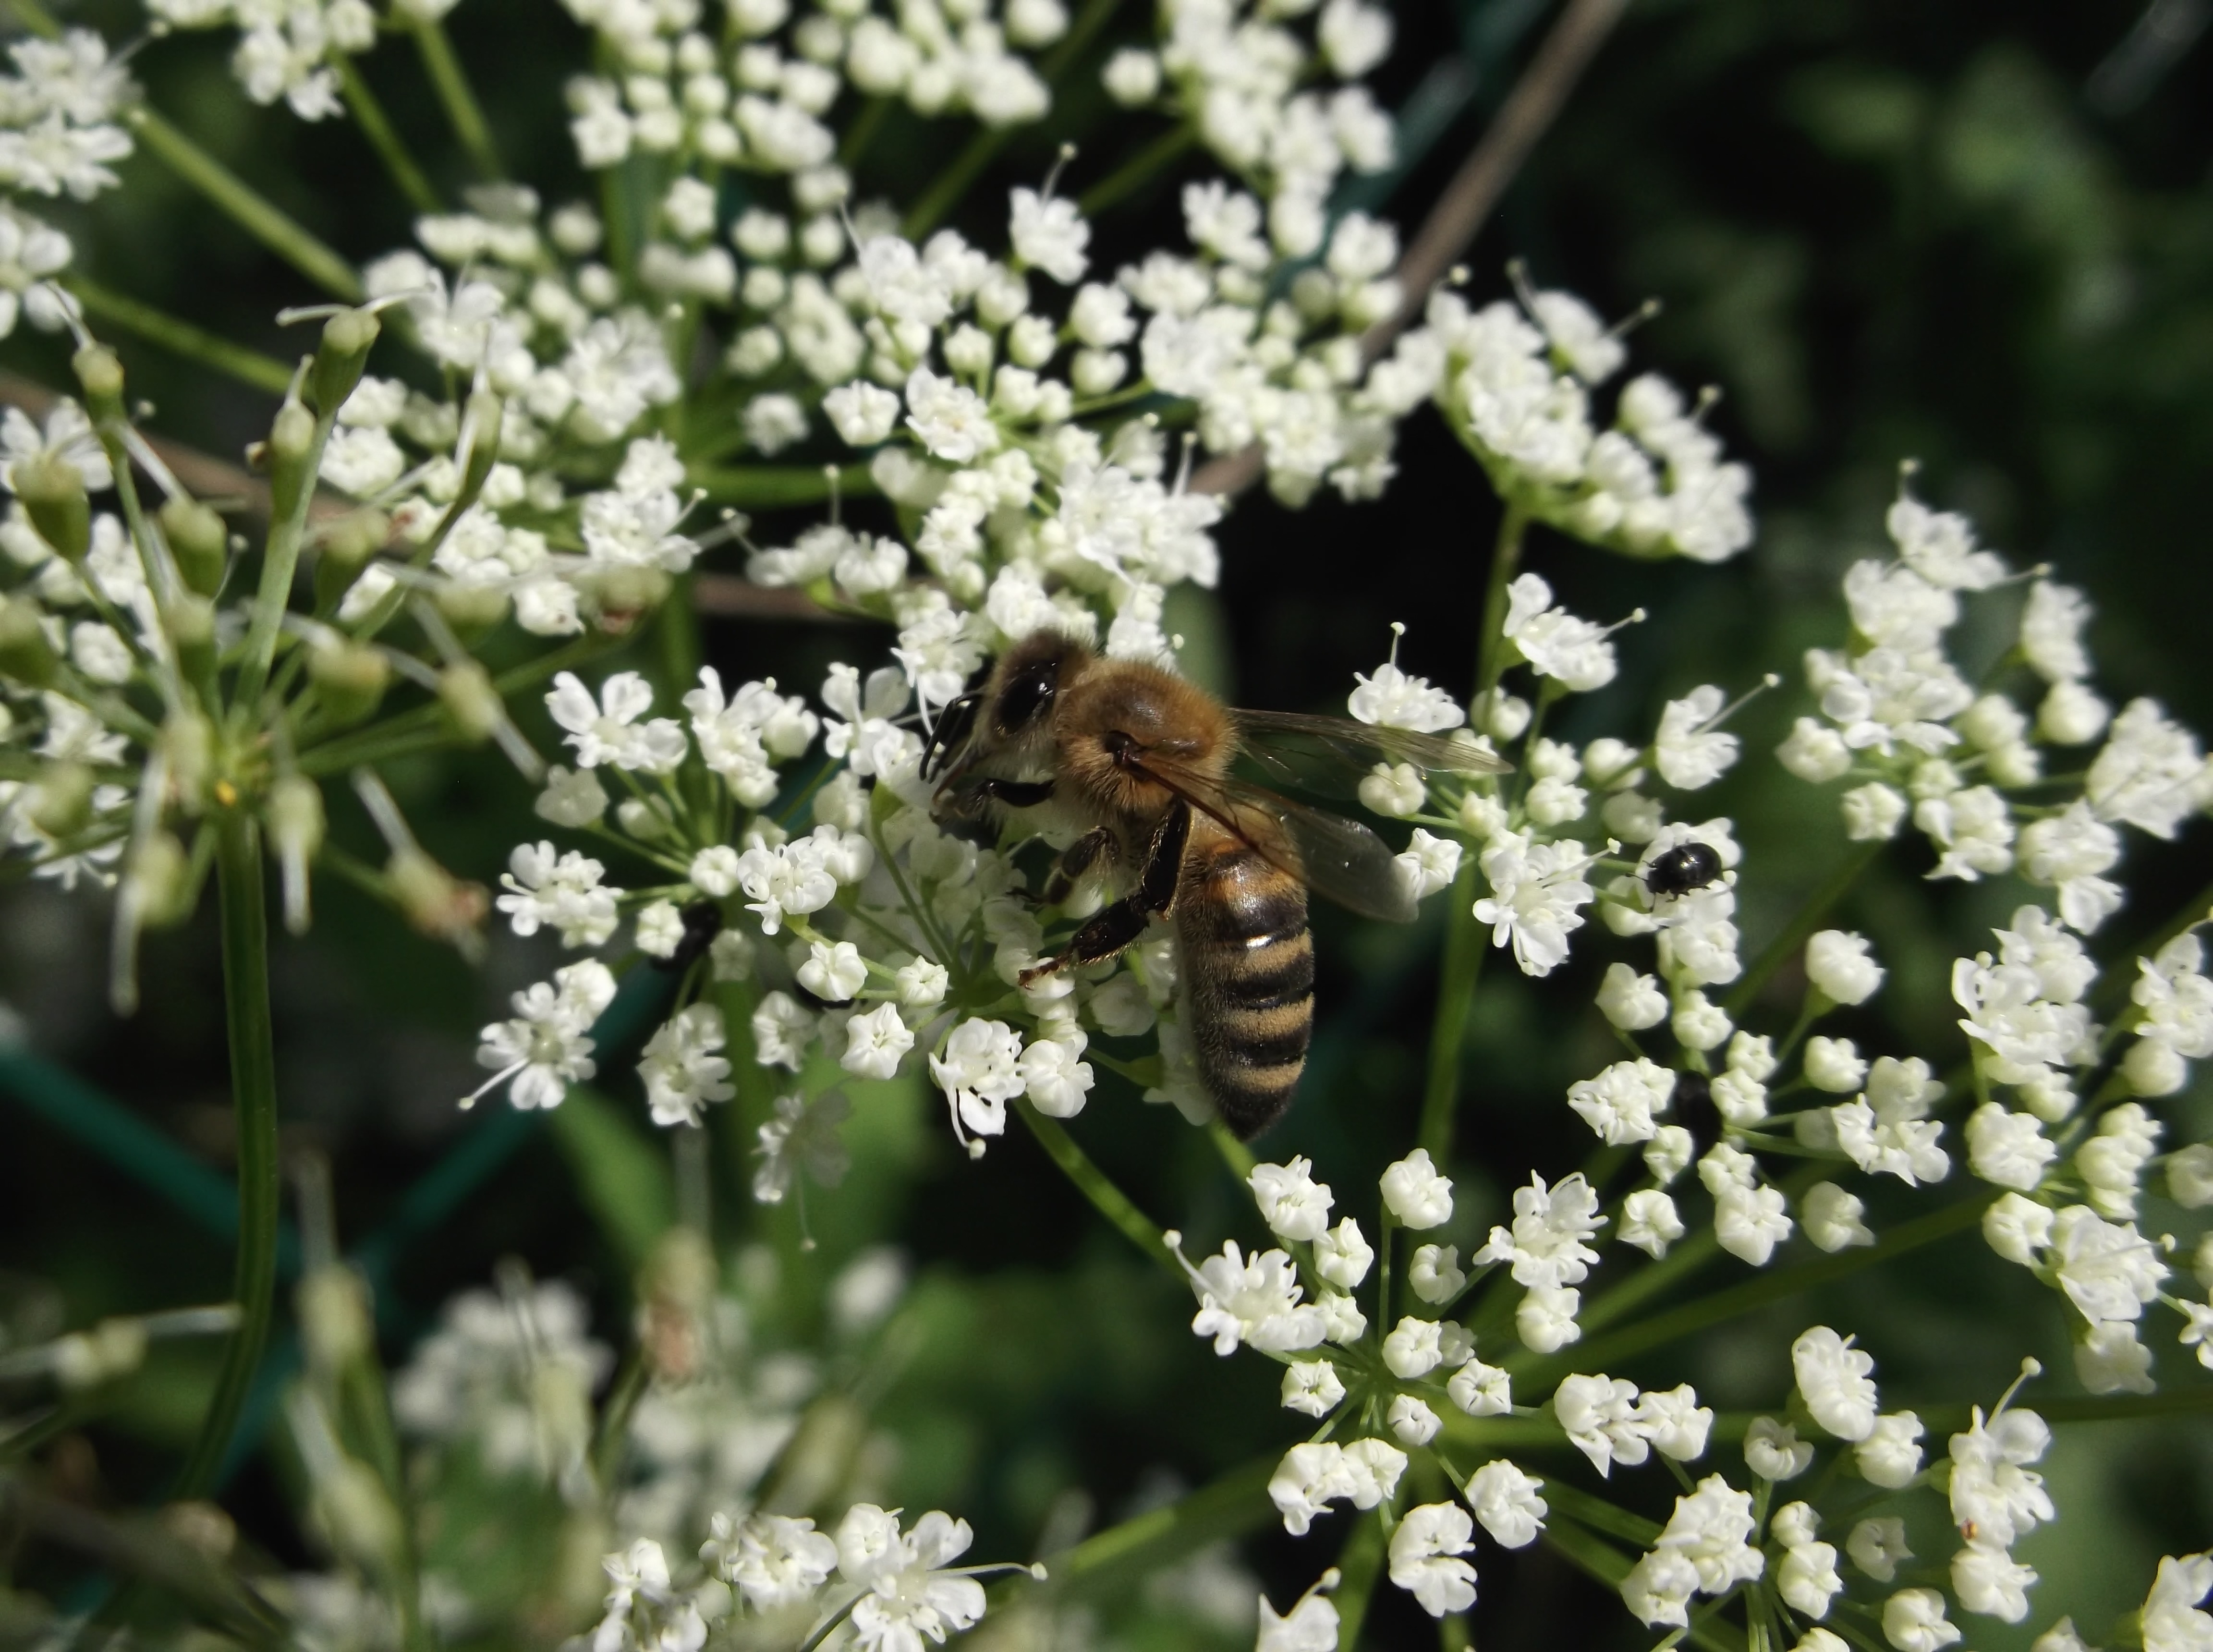
nature, blossom, plant, flower, pollen, herb, produce, insect, botany, garden, flora, white flower, invertebrate, wildflower, petals, shrub, bee, meadowsweet, insecta, yarrow, anthriscus, flowering plant, honey bee, caraway, cow parsley, land plant, apiales, parsley family